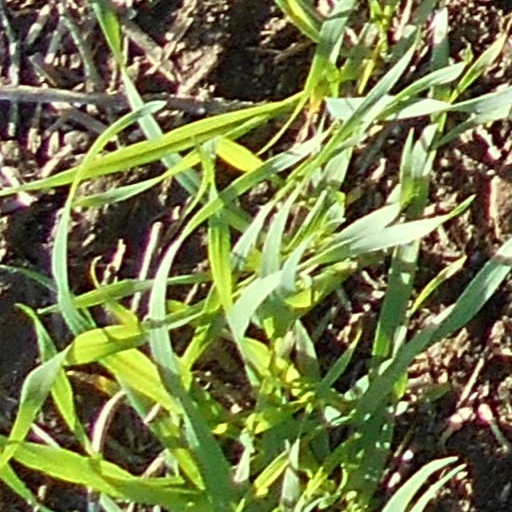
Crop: wheat